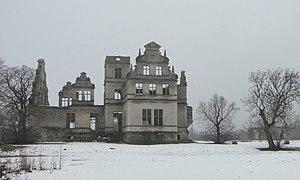
Kiltsi est le nom actuel du bourg de 261 habitants groupé autour du château d'Aß du domaine de Gilsenhof en Estonie dans la commune de Väike-Maarja dans le Virumaa occidental.